International Open Source Network

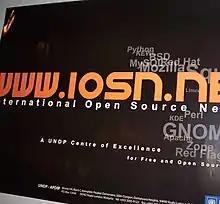
IOSN, announcing its interests

The International Open Source Network (IOSN) has as its slogan "software freedom for all". It is a Centre of Excellence for free software (also known as FLOSS, FOSS, or open-source software) in the Asia-Pacific region.